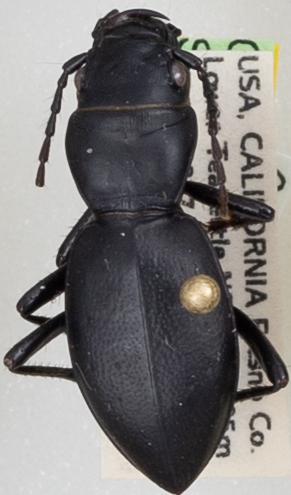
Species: Omus californicus
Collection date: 2022-07-05
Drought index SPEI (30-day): -0.574
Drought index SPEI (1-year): -1.226
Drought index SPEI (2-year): -2.09